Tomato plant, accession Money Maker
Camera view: vertical (180 deg); turntable rotation: 0 degrees
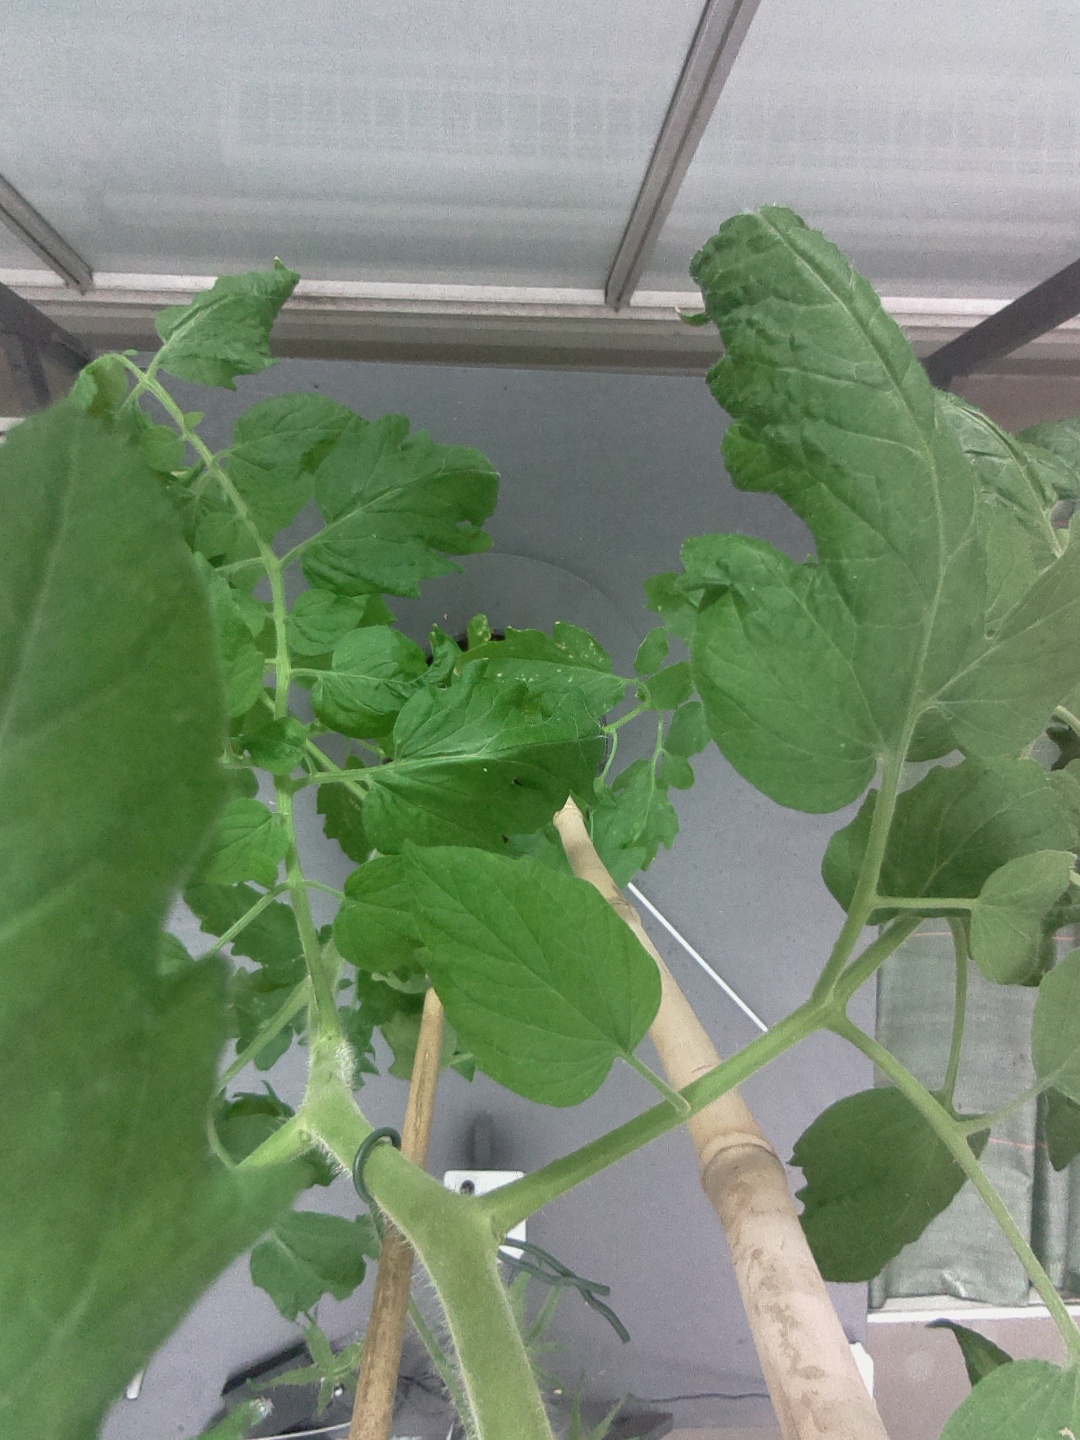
BBCH growth stage 70: Fruits at the main stem or branches visibles